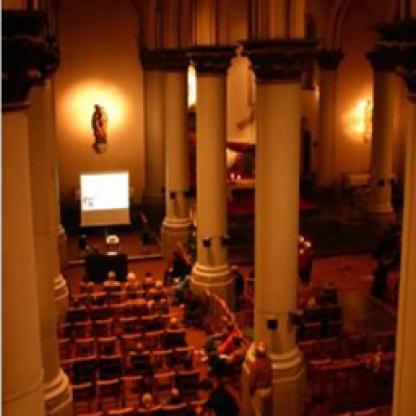
Scene: Indoor